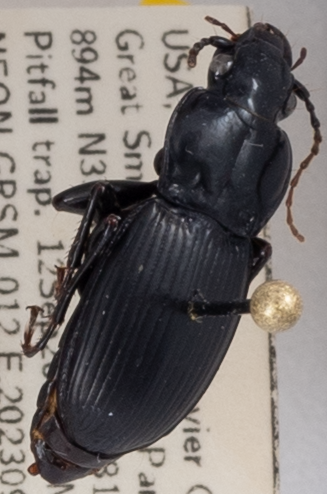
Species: Cyclotrachelus sigillatus
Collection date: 2023-09-12
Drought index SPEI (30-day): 1.45
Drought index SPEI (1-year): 0.03
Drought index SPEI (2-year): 0.63